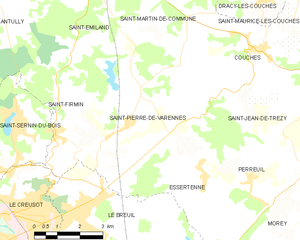
Carte des communes françaises